Peter Christian Uldahl

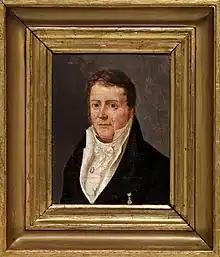
Jacobson painted by C. A. Jensen in 1828

Peter Christian Uldahl (1 March 1778 - 1 March 1820) was a Danish piano maker. He started Denmark's first piano factory in Copenhagen in 1809. Just under 600 instruments left the factory during its 11 years of existence. A giraffe piano from the factory is in the collection of the Danish Music Museum.